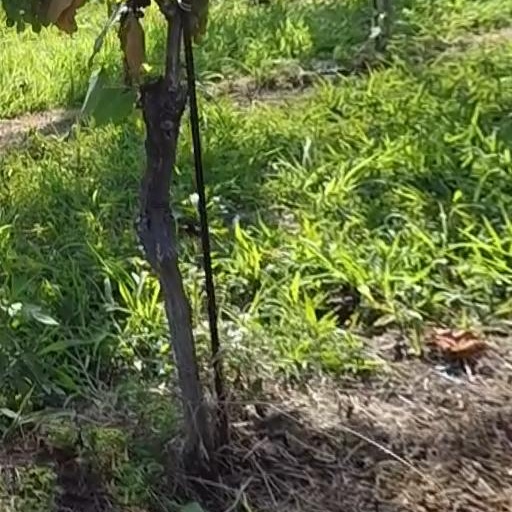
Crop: grape